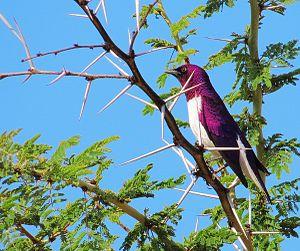
L'Étourneau améthyste ou Spréo améthyste, est une espèce de passereaux de la famille des Sturnidae.